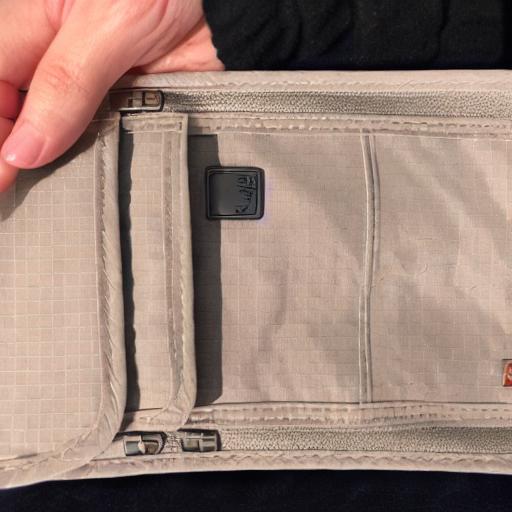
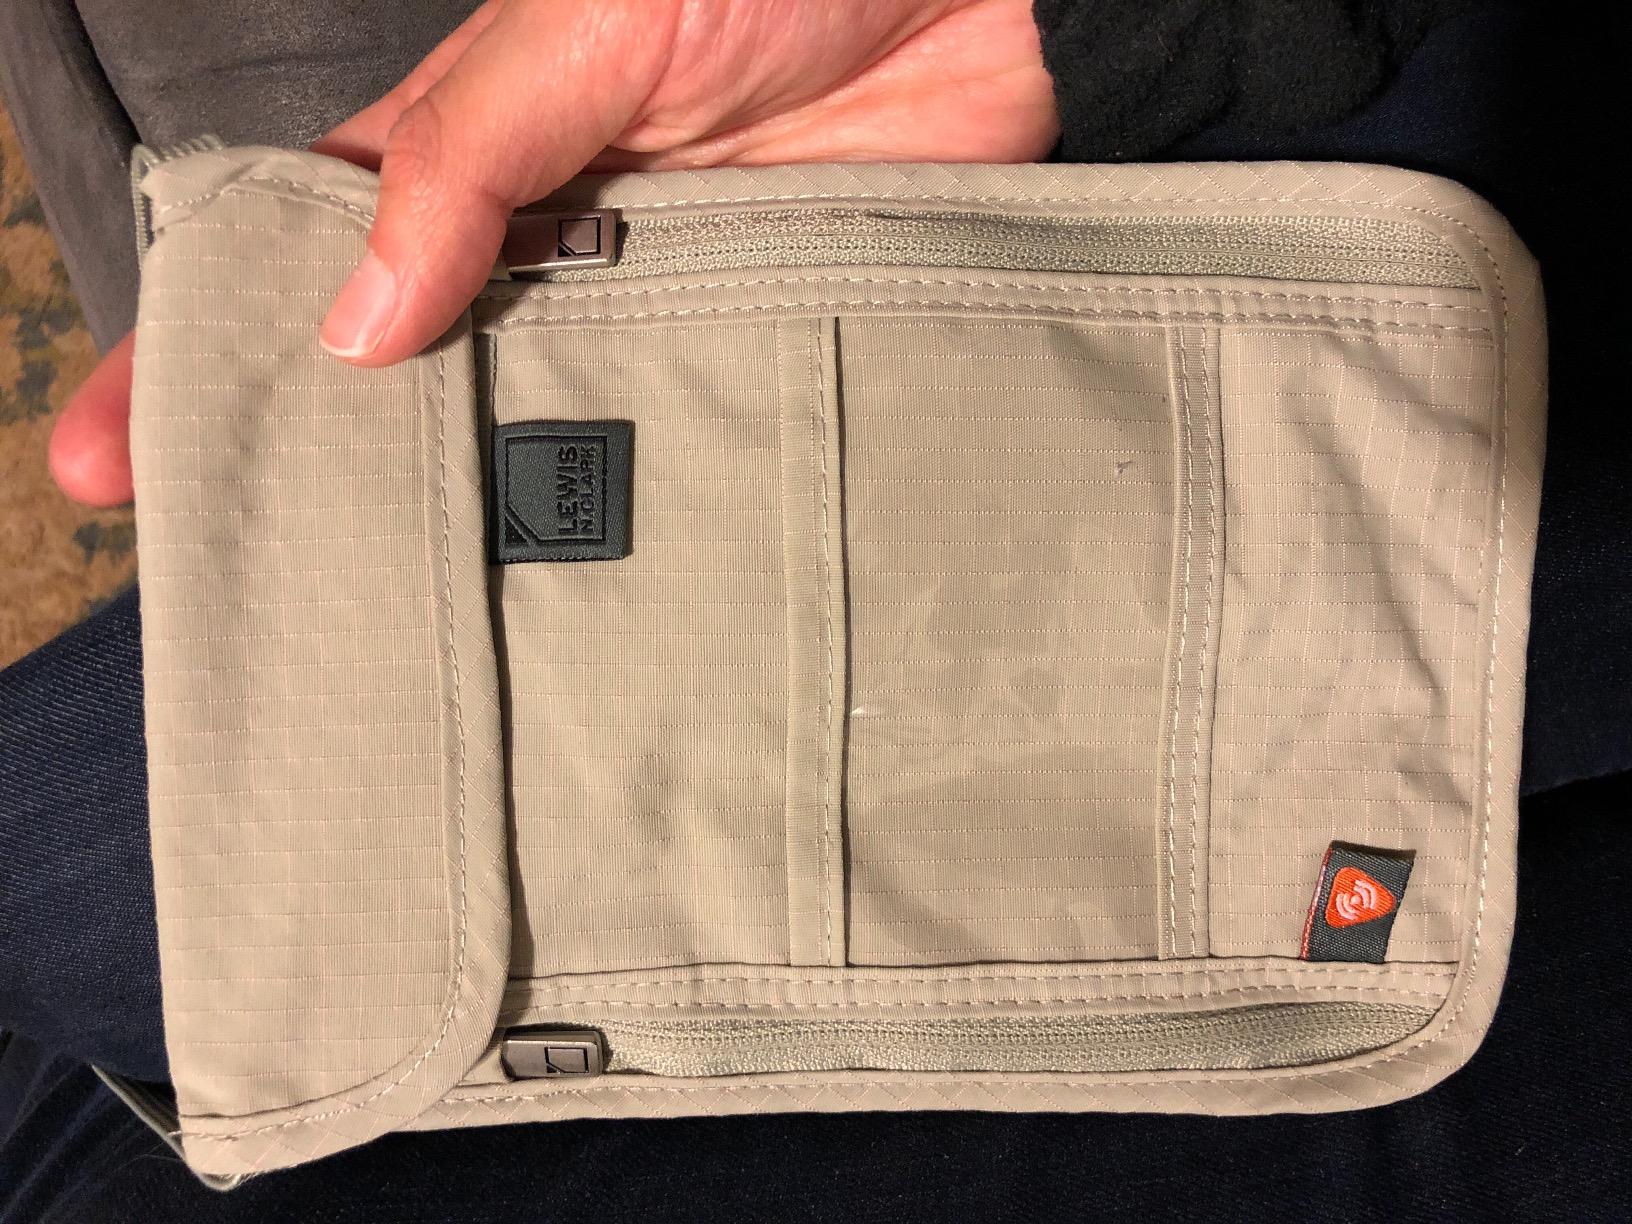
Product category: accessories_wallet
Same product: no